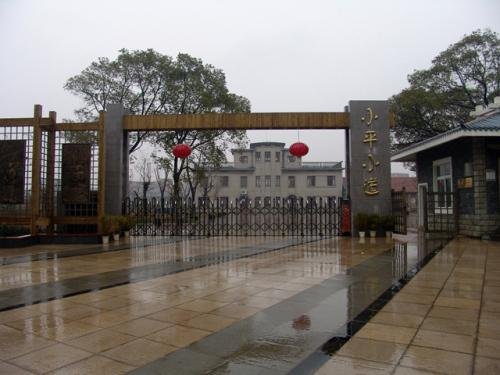
地标名称：南昌市小平小道陈列馆
所在城市：南昌市·新建区